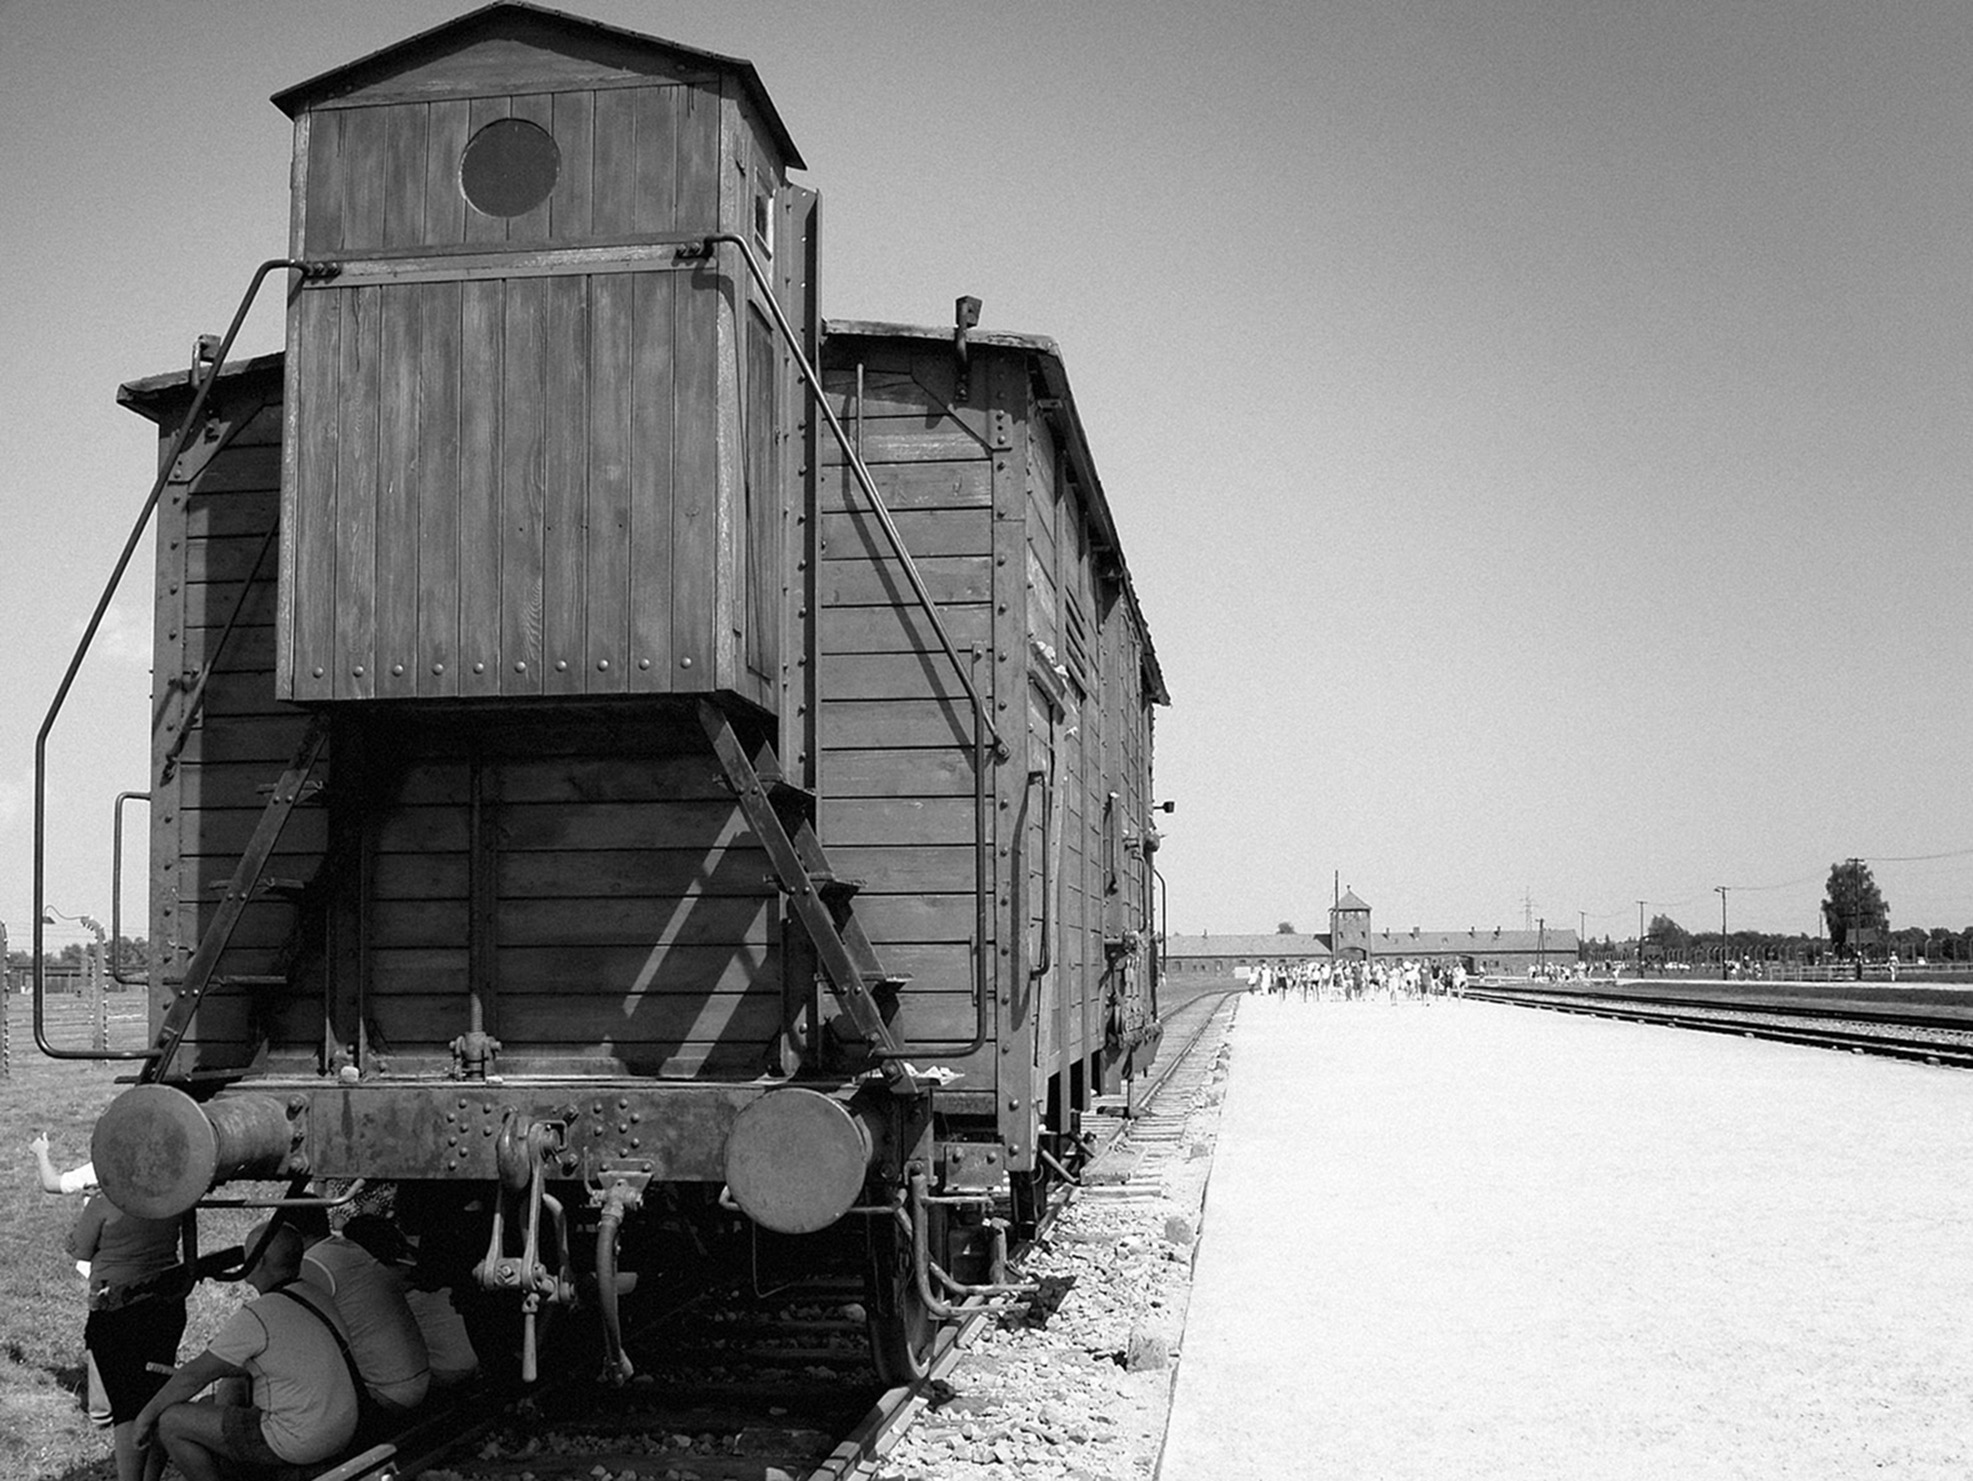
black and white, sky, track, train, transport, vehicle, metal, monochrome, locomotive, prison, iron, rail transport, concentration camp, railway wagon, monochrome photography, stock photography, rolling stock, railroad car, auschvitz birkenau